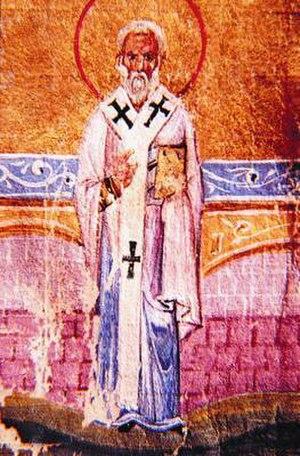
Acace de Mélitène, également Acacius de Mélitène est évêque de Mélitène autour de 430.